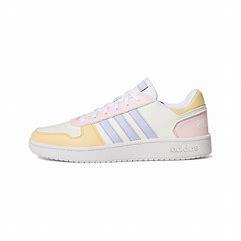
Brand: adidas
Model: NEO Hoops 2 Skate